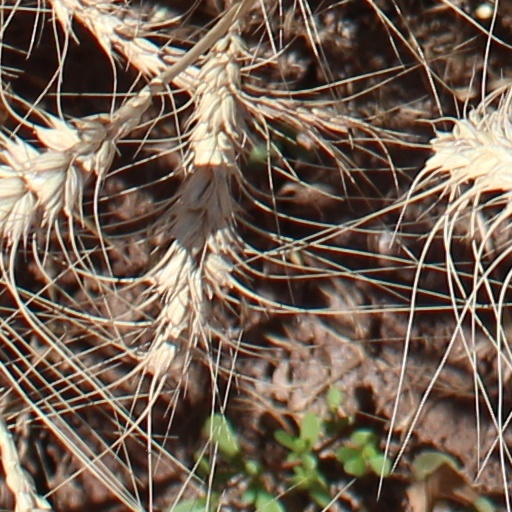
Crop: wheat